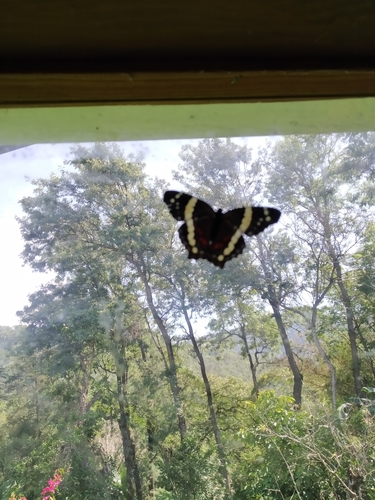
Scientific name: Anartia fatima
Common name: Banded peacock
Family: Nymphalidae
Order: Lepidoptera
Pollinator type: Primary pollinator
Habitat: Open areas and gardens
Geographic range: South America
Conservation status: Least Concern